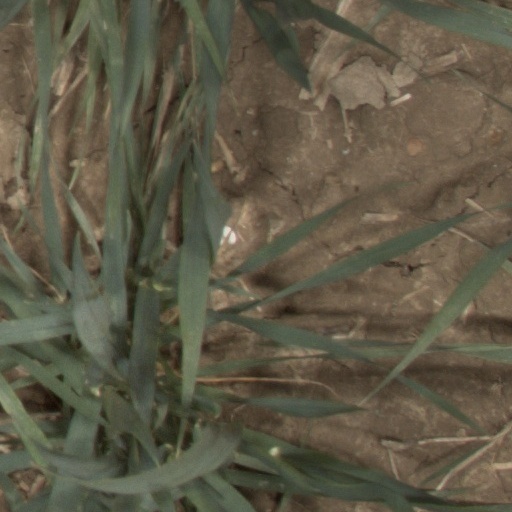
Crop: wheat